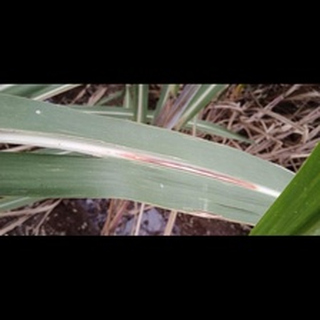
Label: sugarcane_red_rot